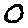
Label: 0